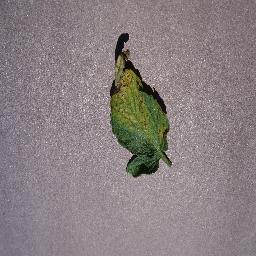
Label: Tomato___Septoria_leaf_spot